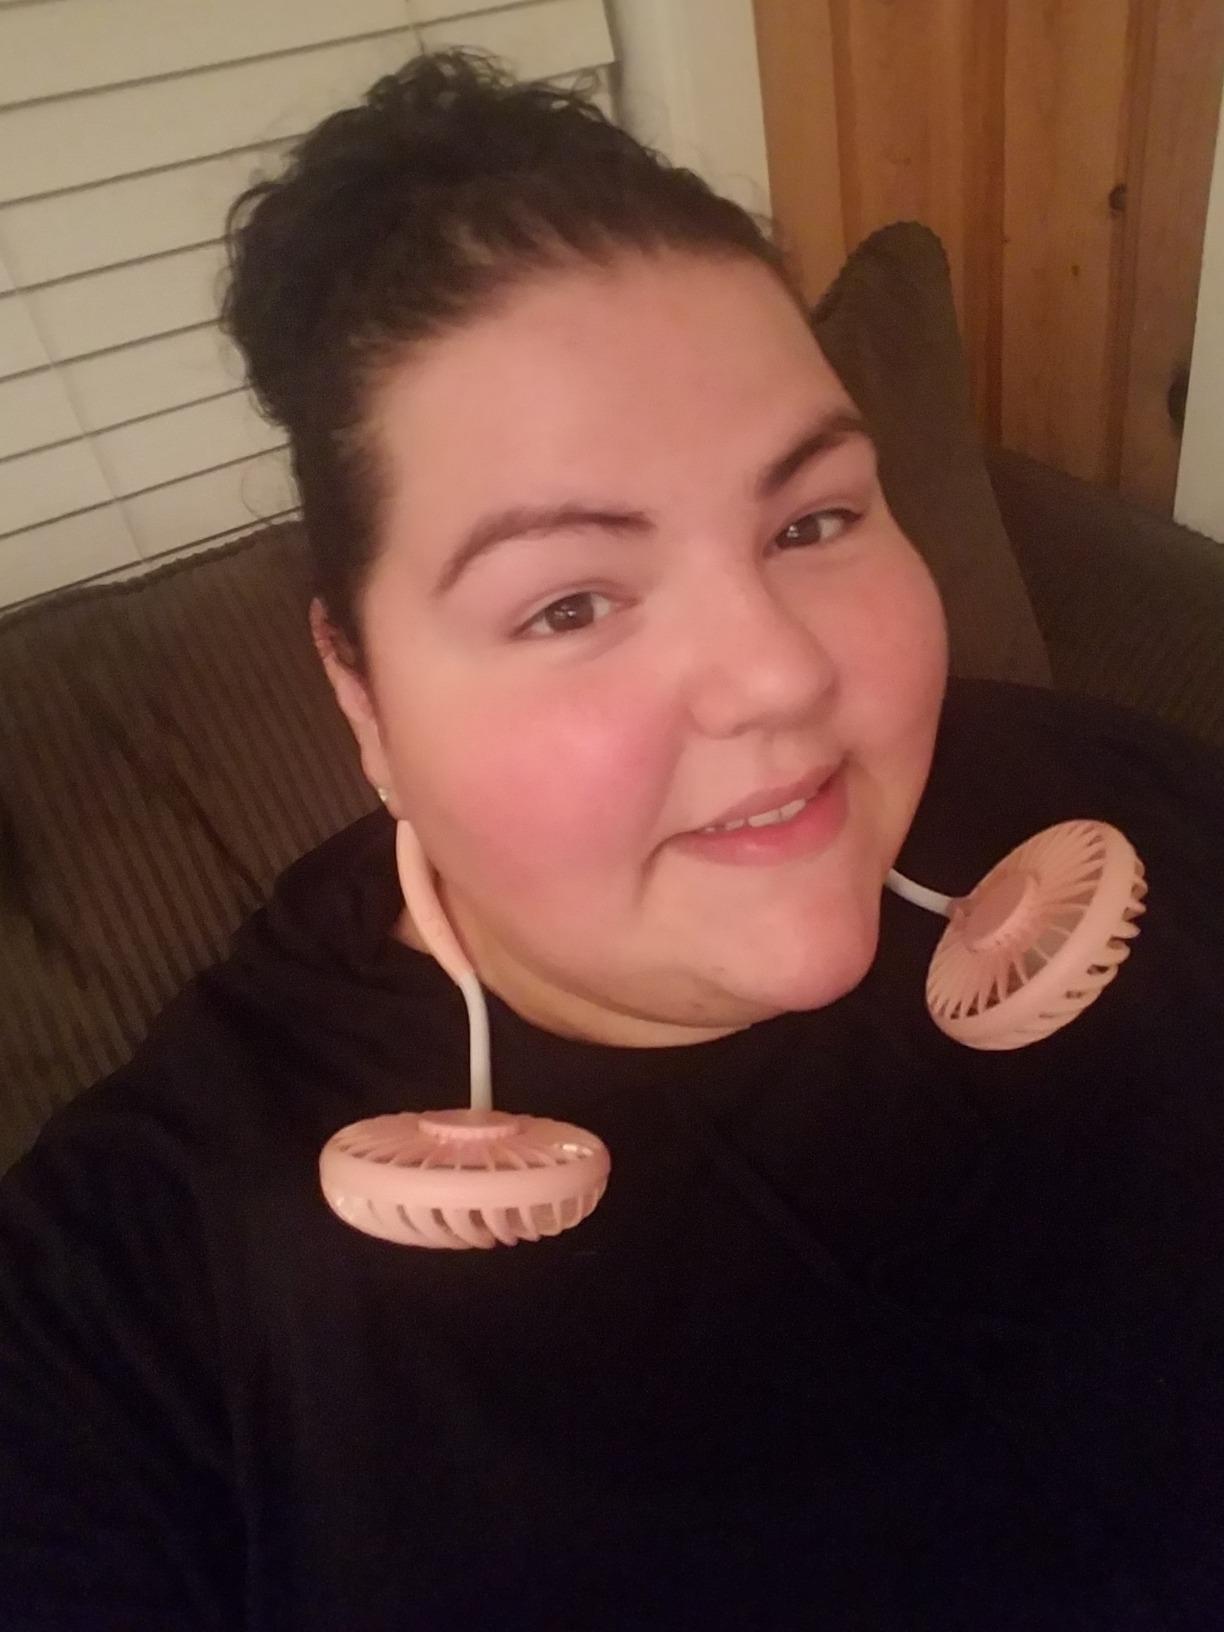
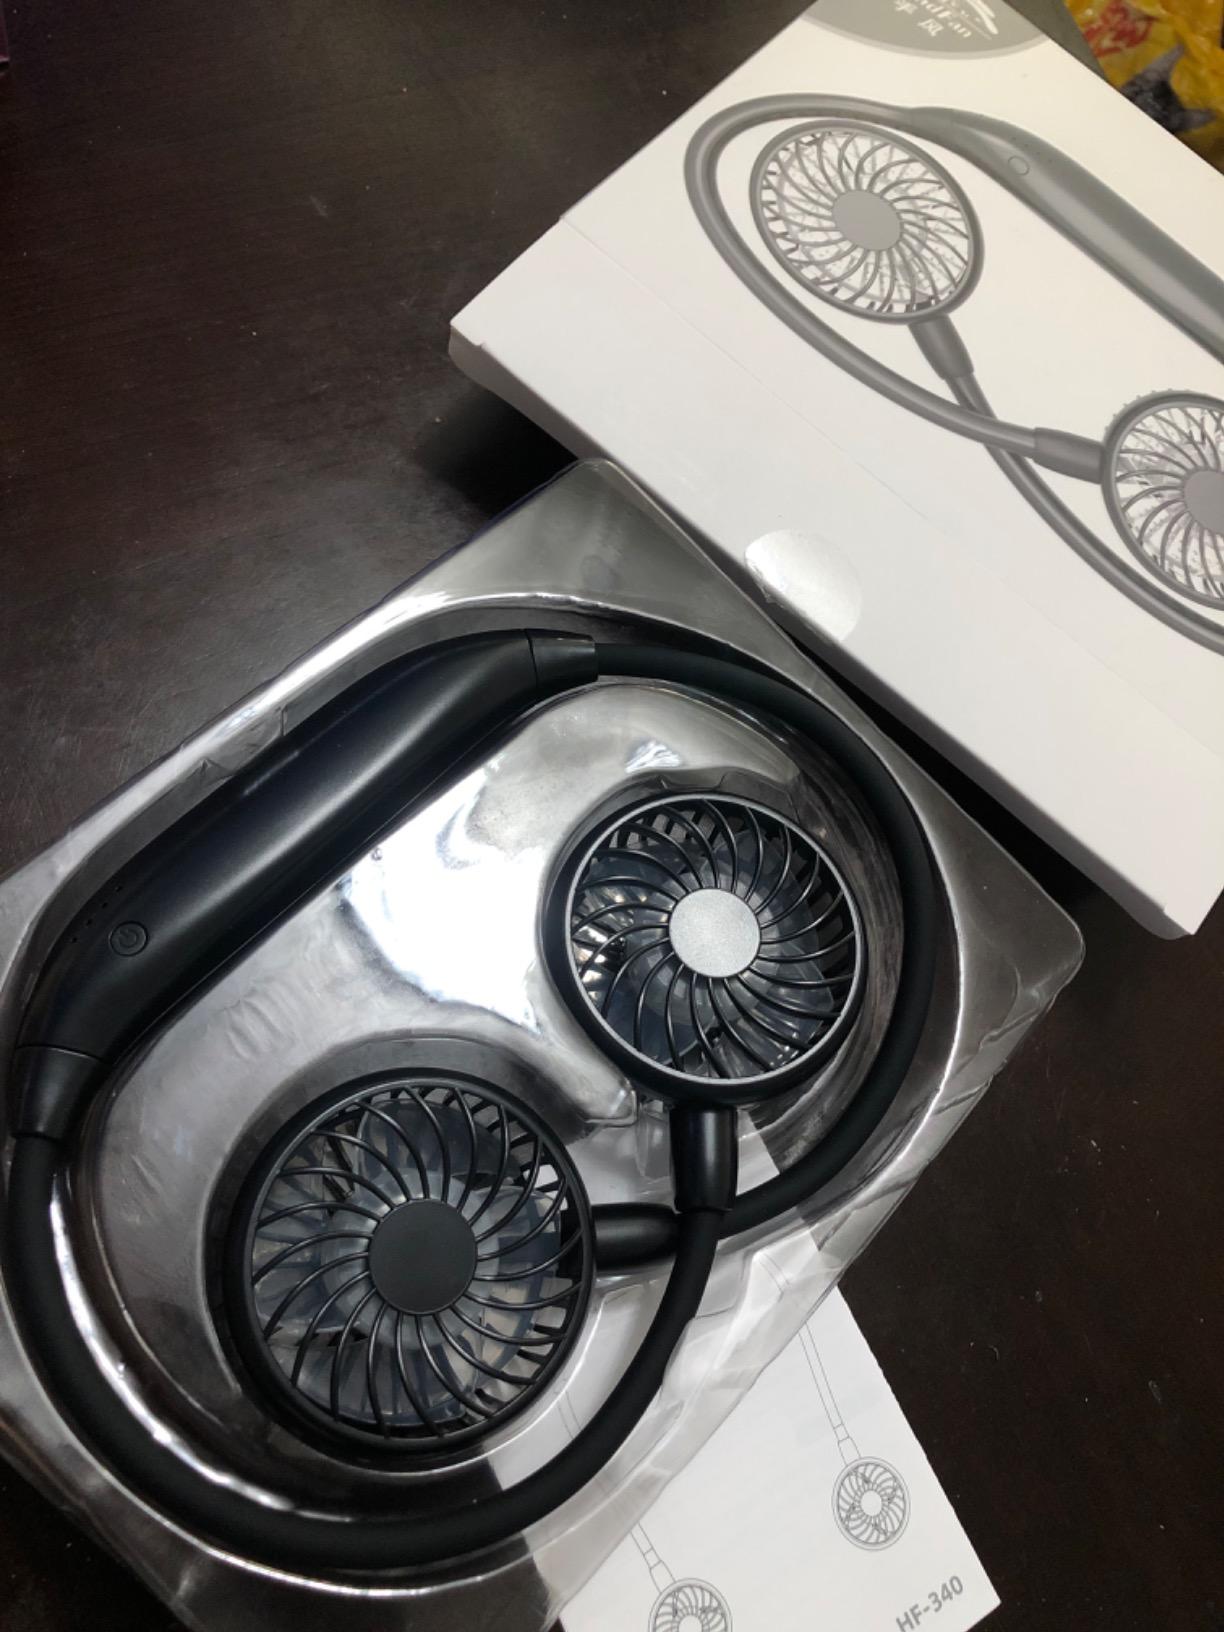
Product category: fan
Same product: no